Gabriel Quak

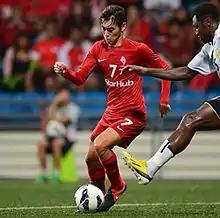

The left-footed Gabriel was switched to the right side of attack for both club and country for the 2014 season. He scored his first LionsXII goal in a 3–0 win over DRB-Hicom in the Malaysia FA Cup on 21 January. He scored his first league goal, an opener against newly promoted side PDRM FA, as Lionsxii defeated them 5–3.